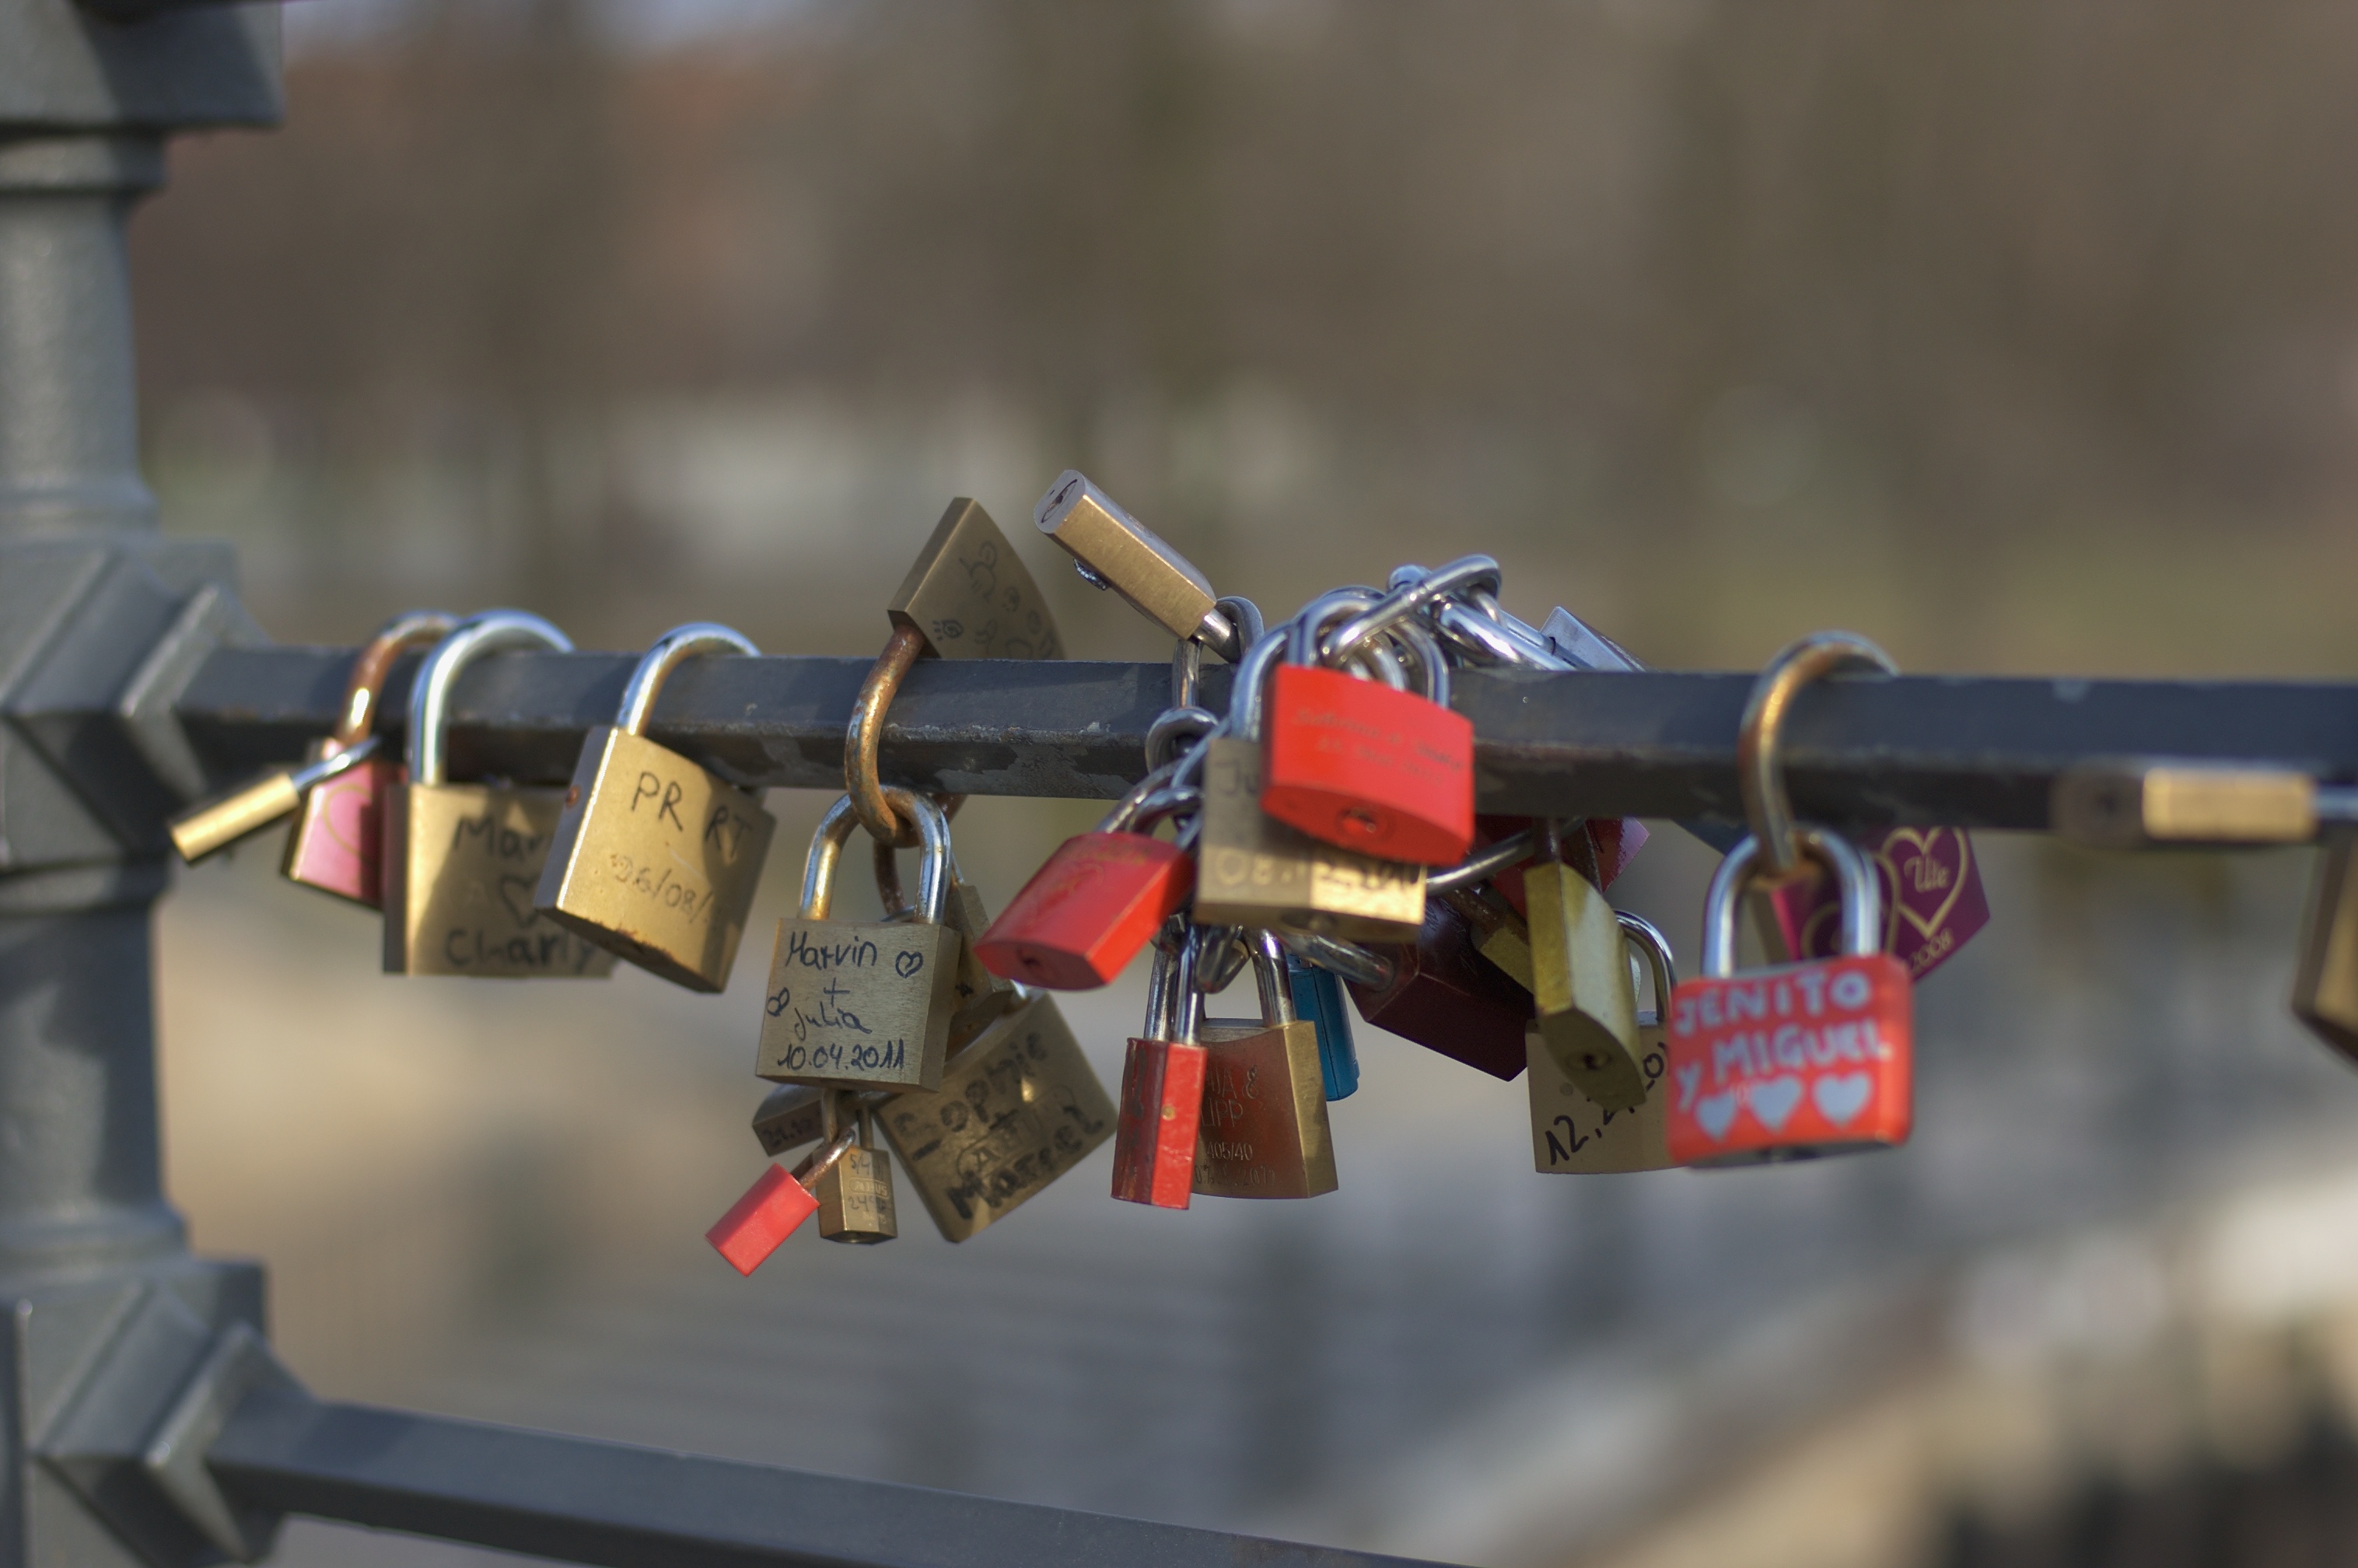
bokeh, military, machine, toy, weapon, 2012, gun, rawtherapee, germany, deutschland, berlin, pentax, bokehlicious, lenstagged, steffenzahn, guessedberlin, k100d, justpentax, iamflickr, cosina, voigtlander, 58mm, nokton, 58mmf14, 58mm14, nokton58mmf14slii, 58mmf14nokton, gwbhenry, screenshot, cosinavoigtl nder, voigtl ndernokton58mmf14, firearm, mecha